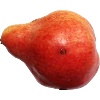
Label: red_pear